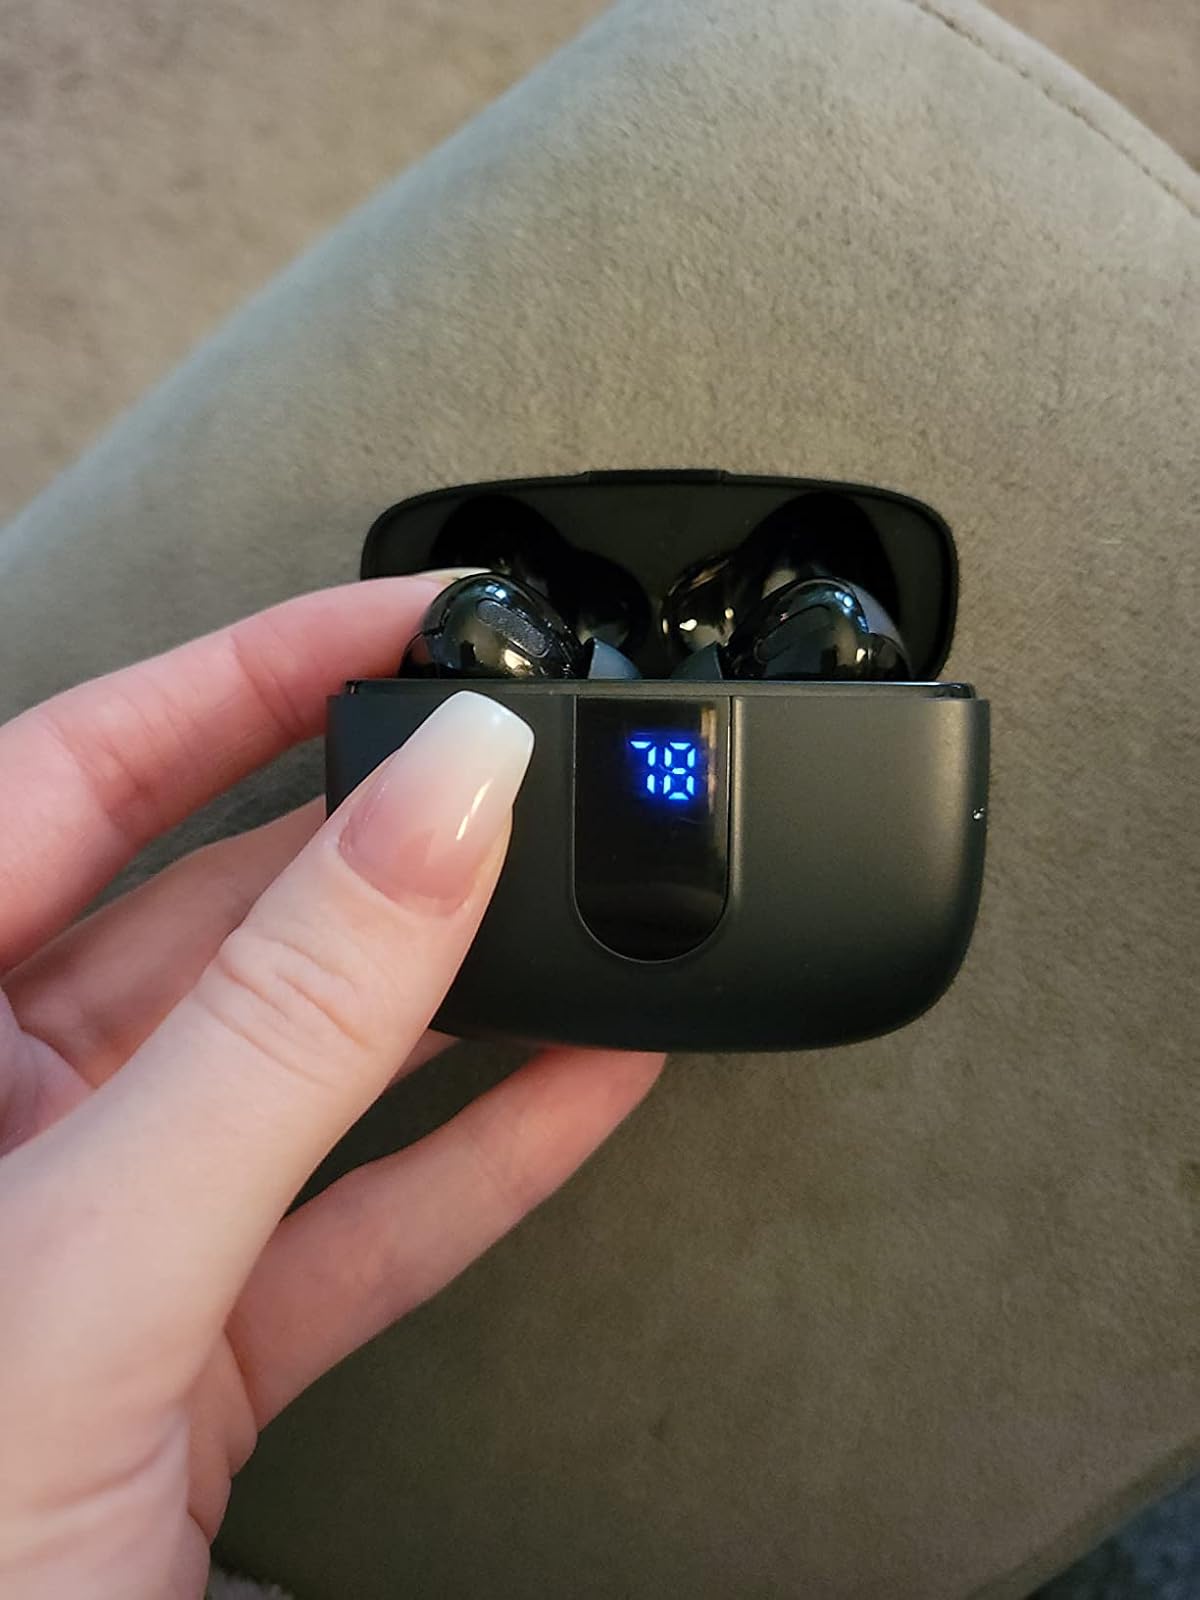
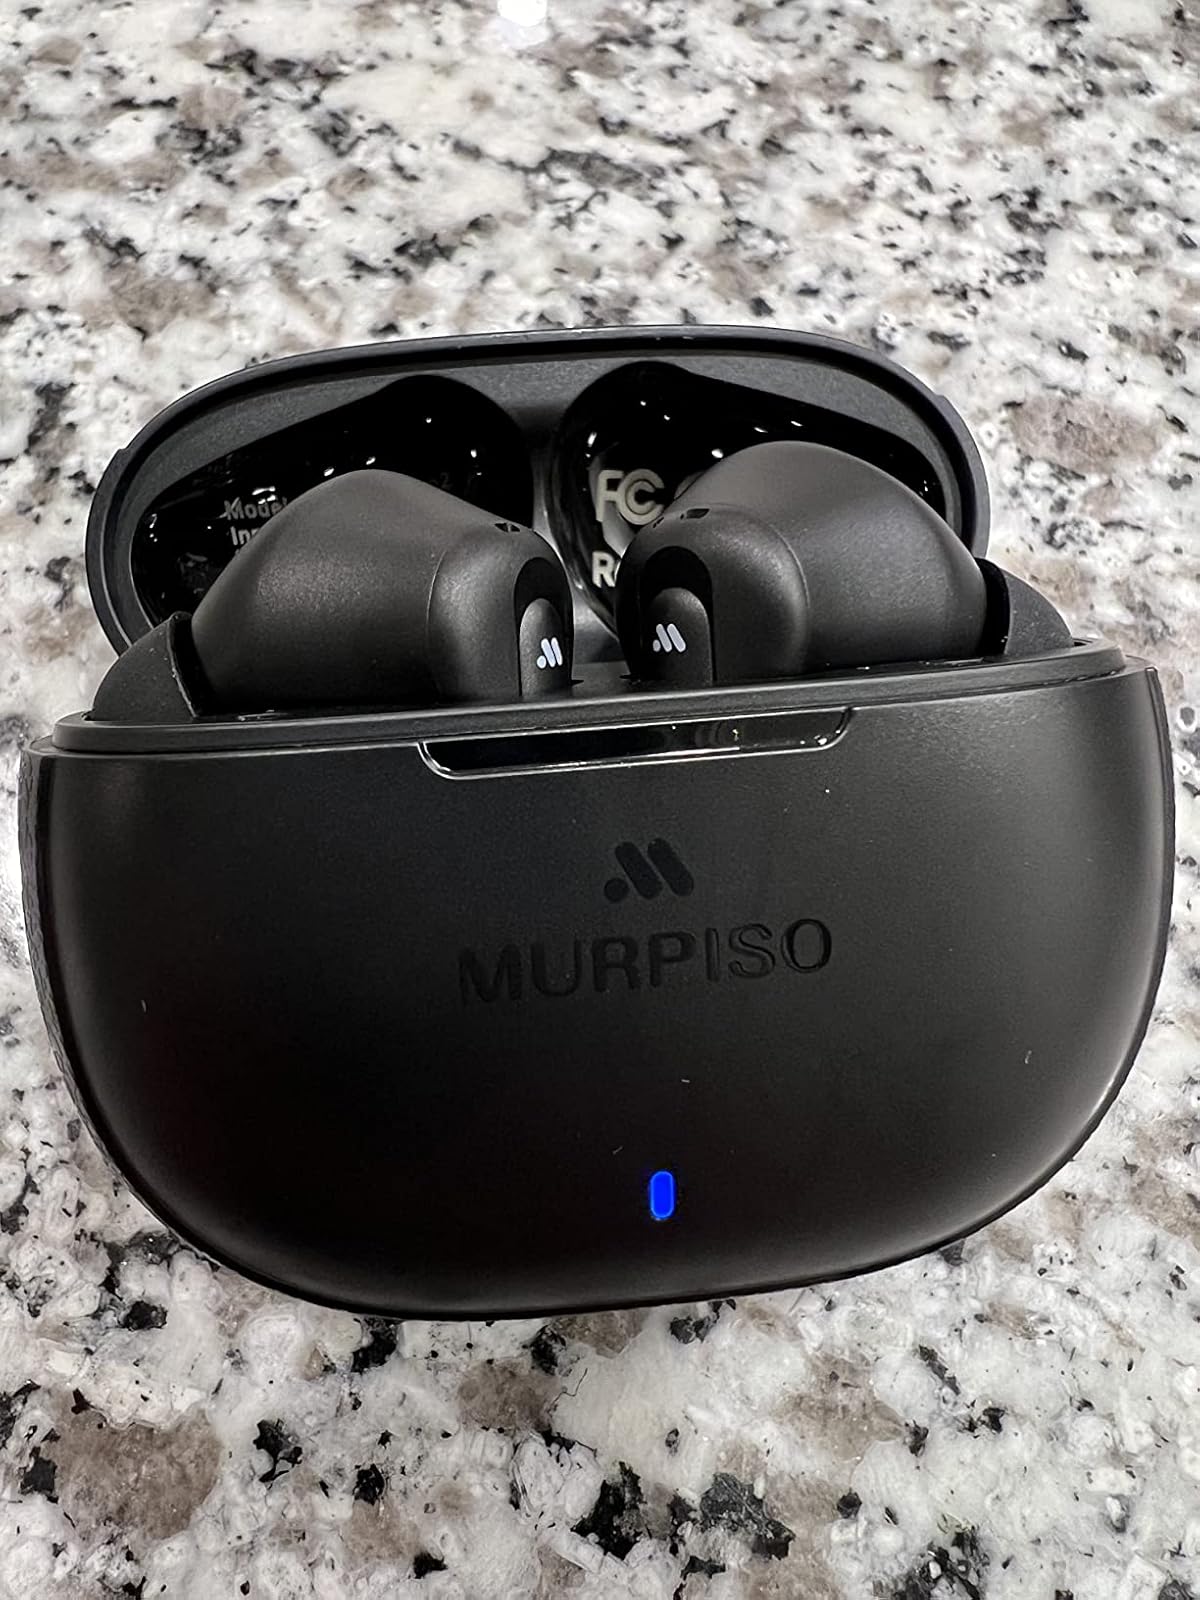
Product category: earbuds
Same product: no